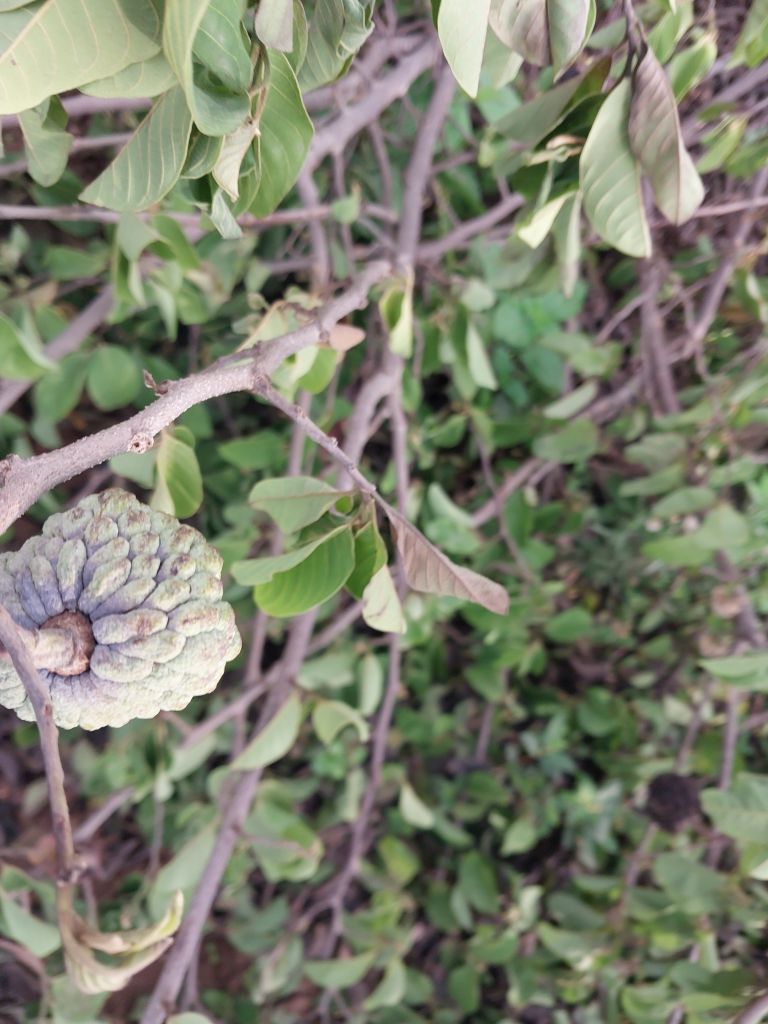
Disease label: Blank Canker